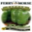
Label: sweet_pepper